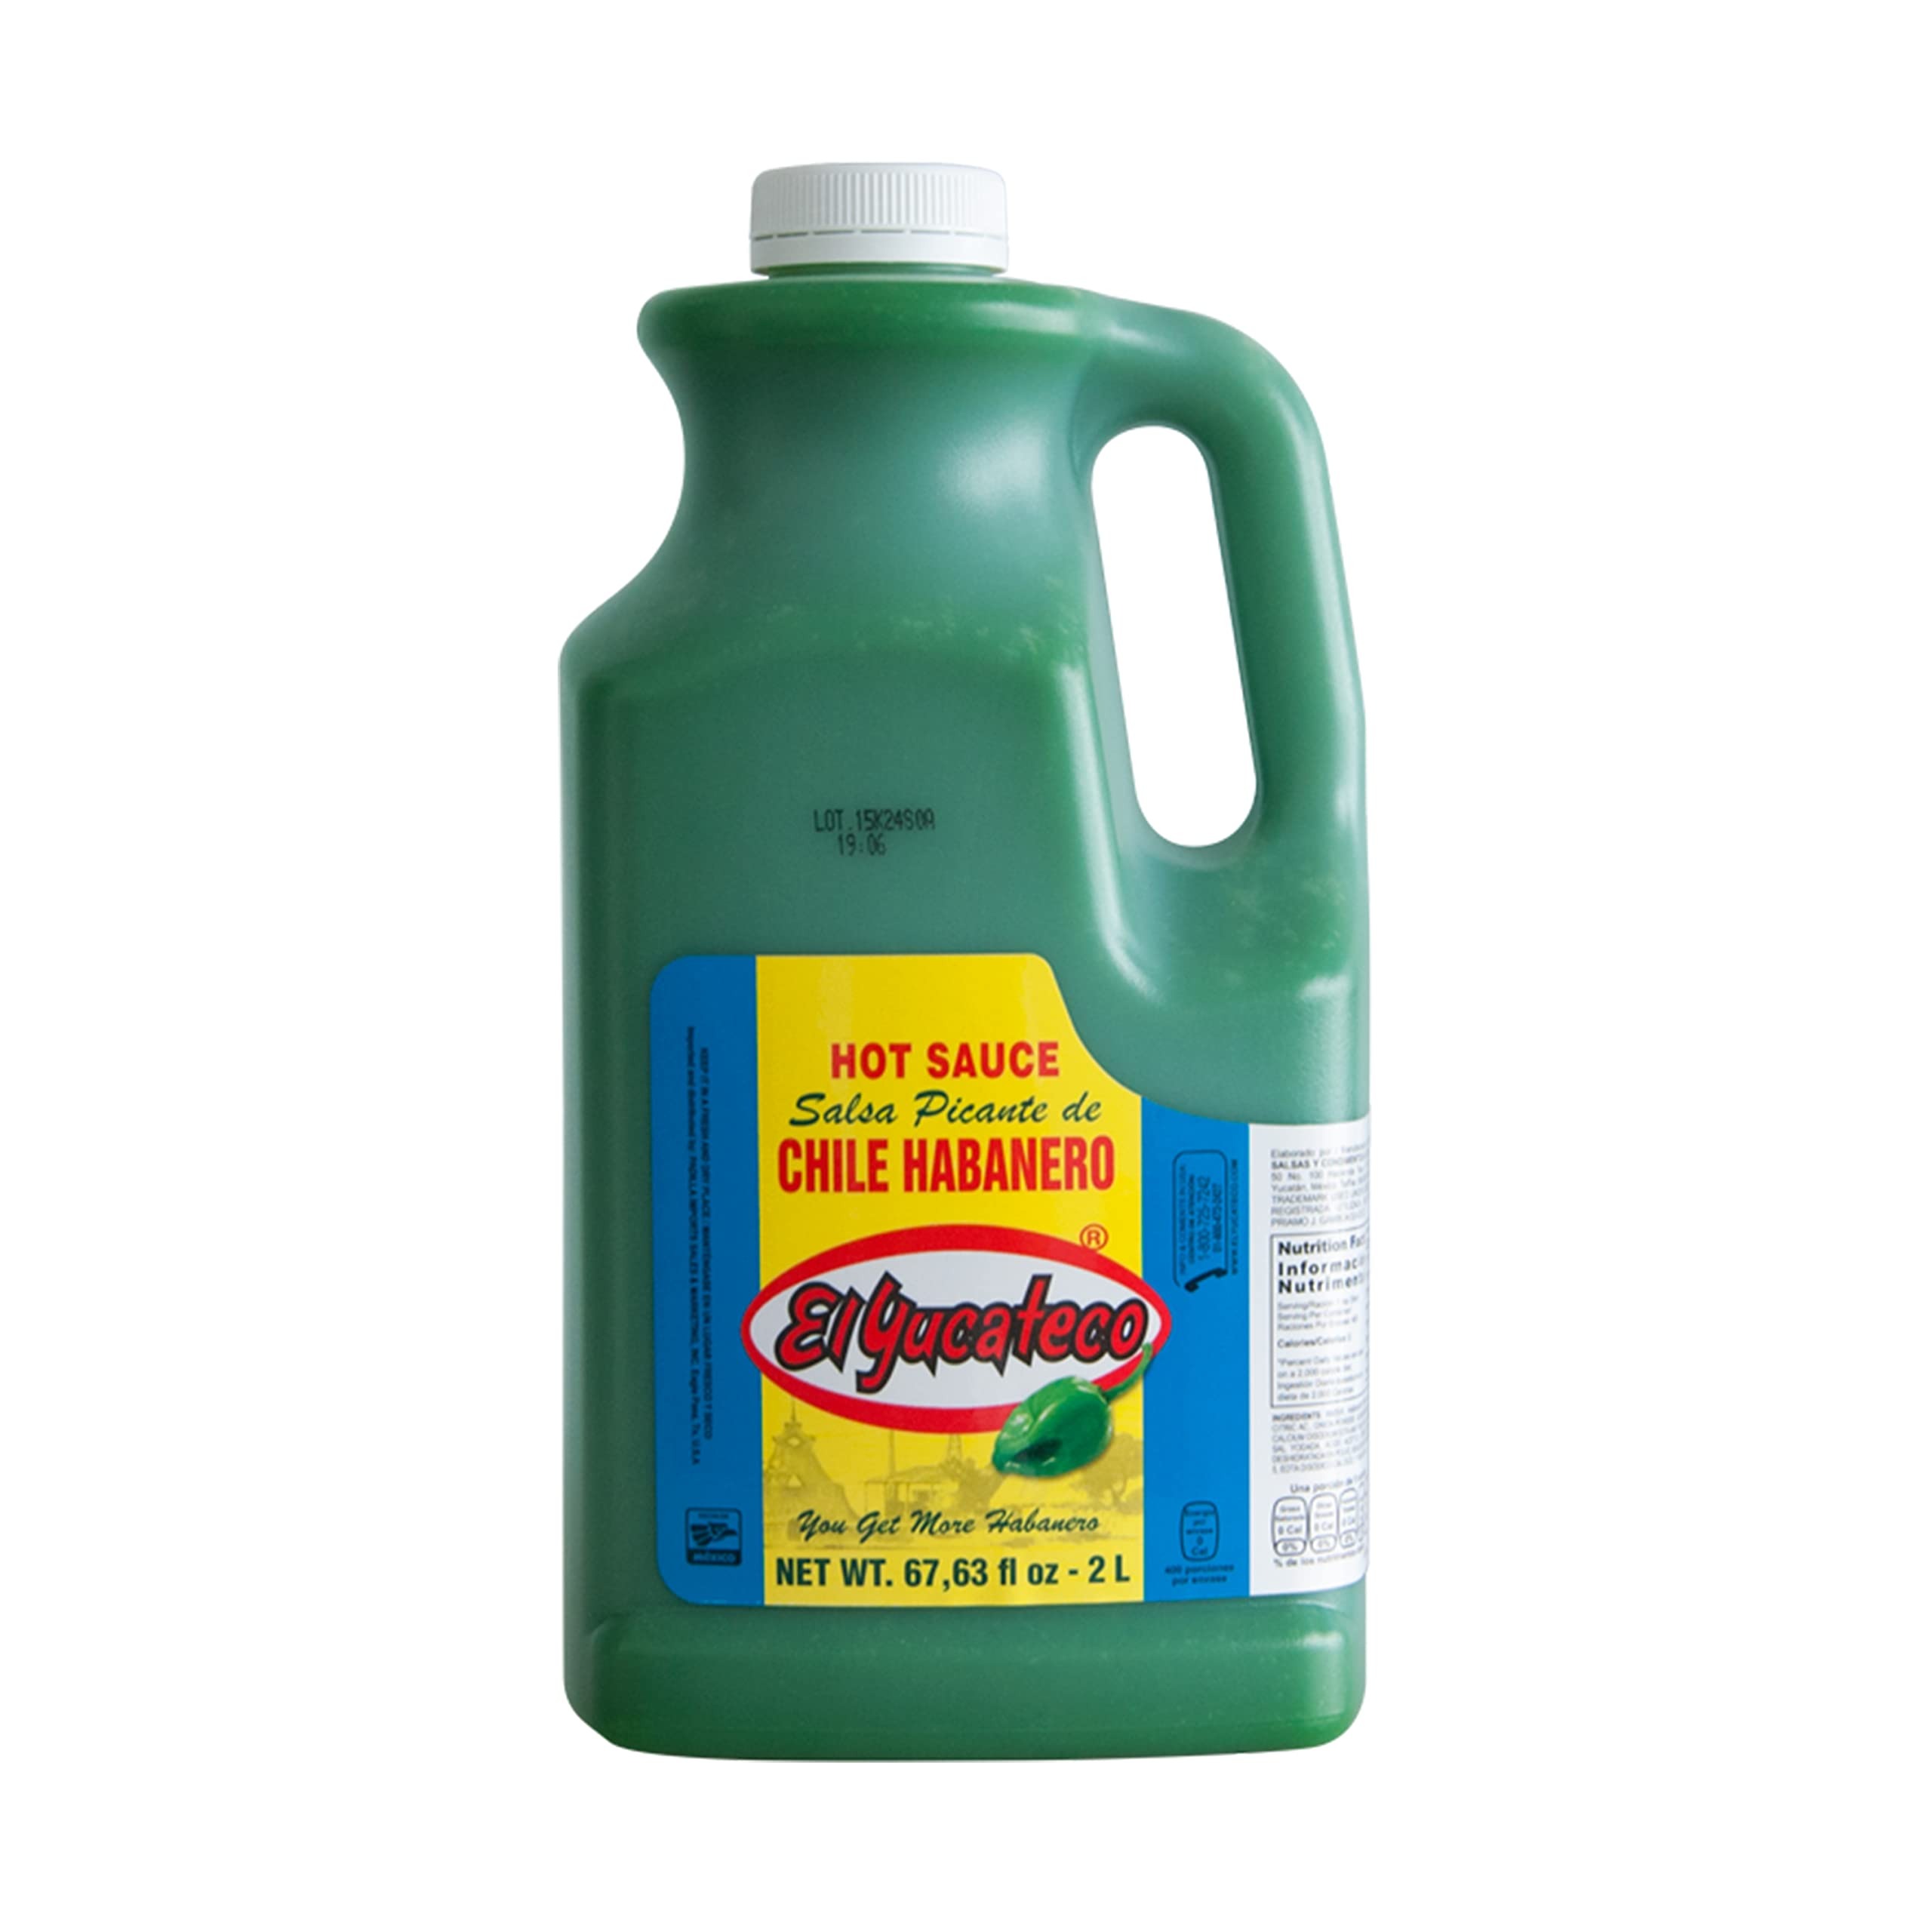
Item Name: El Yucateco Green Habanero Sauce, 67.63 oz., 7,900 Average Scoville Units, Gluten Free, Sugar Free
Bullet Point 1: NUMBER ONE HABANERO SAUCE IN THE US: El Yucateco Green Habanero Sauce is created with our classic recipe – the freshest green habanero peppers, garlic and fine spices blended into a fresh, flavorful sauce.
Bullet Point 2: NUMBER ONE HABANERO SAUCE IN THE US: El Yucateco Green Habanero Sauce is created with our classic recipe – the freshest green habanero peppers, garlic and fine spices blended into a fresh, flavorful sauce.
Bullet Point 3: AVERAGE SCOVILLE RATING of 7,900 units. Scoville ratings are approximate and can vary from batch to batch.
Bullet Point 4: MAXIMUM HABANERO FLAVOR: We get the maximum amount of Habanero pepper flavor to shine through our hot sauces by using minimal preservatives.
Bullet Point 5: GLUTEN FREE AND SUGAR FREE:El Yucateco Green Habanero Sauce is gluten free and sugar free.
Bullet Point 6: FAMILY OWNED: El Yucateco is a family owned and operated business. Our hot sauces are made on the Yucatan Peninsula of Mexico.
Product Description: El Yucateco Green Habanero Sauce is created with our classic recipe – a blend of the freshest green habanero peppers, garlic and fine spices resulting in a fresh, flavorful sauce. Features an Average Scoville rating of 7,900 units. (Scoville ratings are approximate and can vary from batch to batch.) We get the maximum amount of Habanero pepper flavor to shine through our hot sauces by using minimal preservatives – our Green Habanero sauce is gluten free and sugar free. Our full, rich consistency and savory flavor satisfies even the most discriminating palate to spice up any kind of meat, salad or recipe. Use El Yucateco to give your guacamole a zesty touch, or spice up your Bloody Mary, Michelada or Sangrita with a few drops of our delicious hot sauce. Available in Red, Green, XXXtra Hot, Black, Caribbean, Chipotle, Jalapeno, and Variety Pack.
Value: 67.63
Unit: Ounce

Price: 29.6